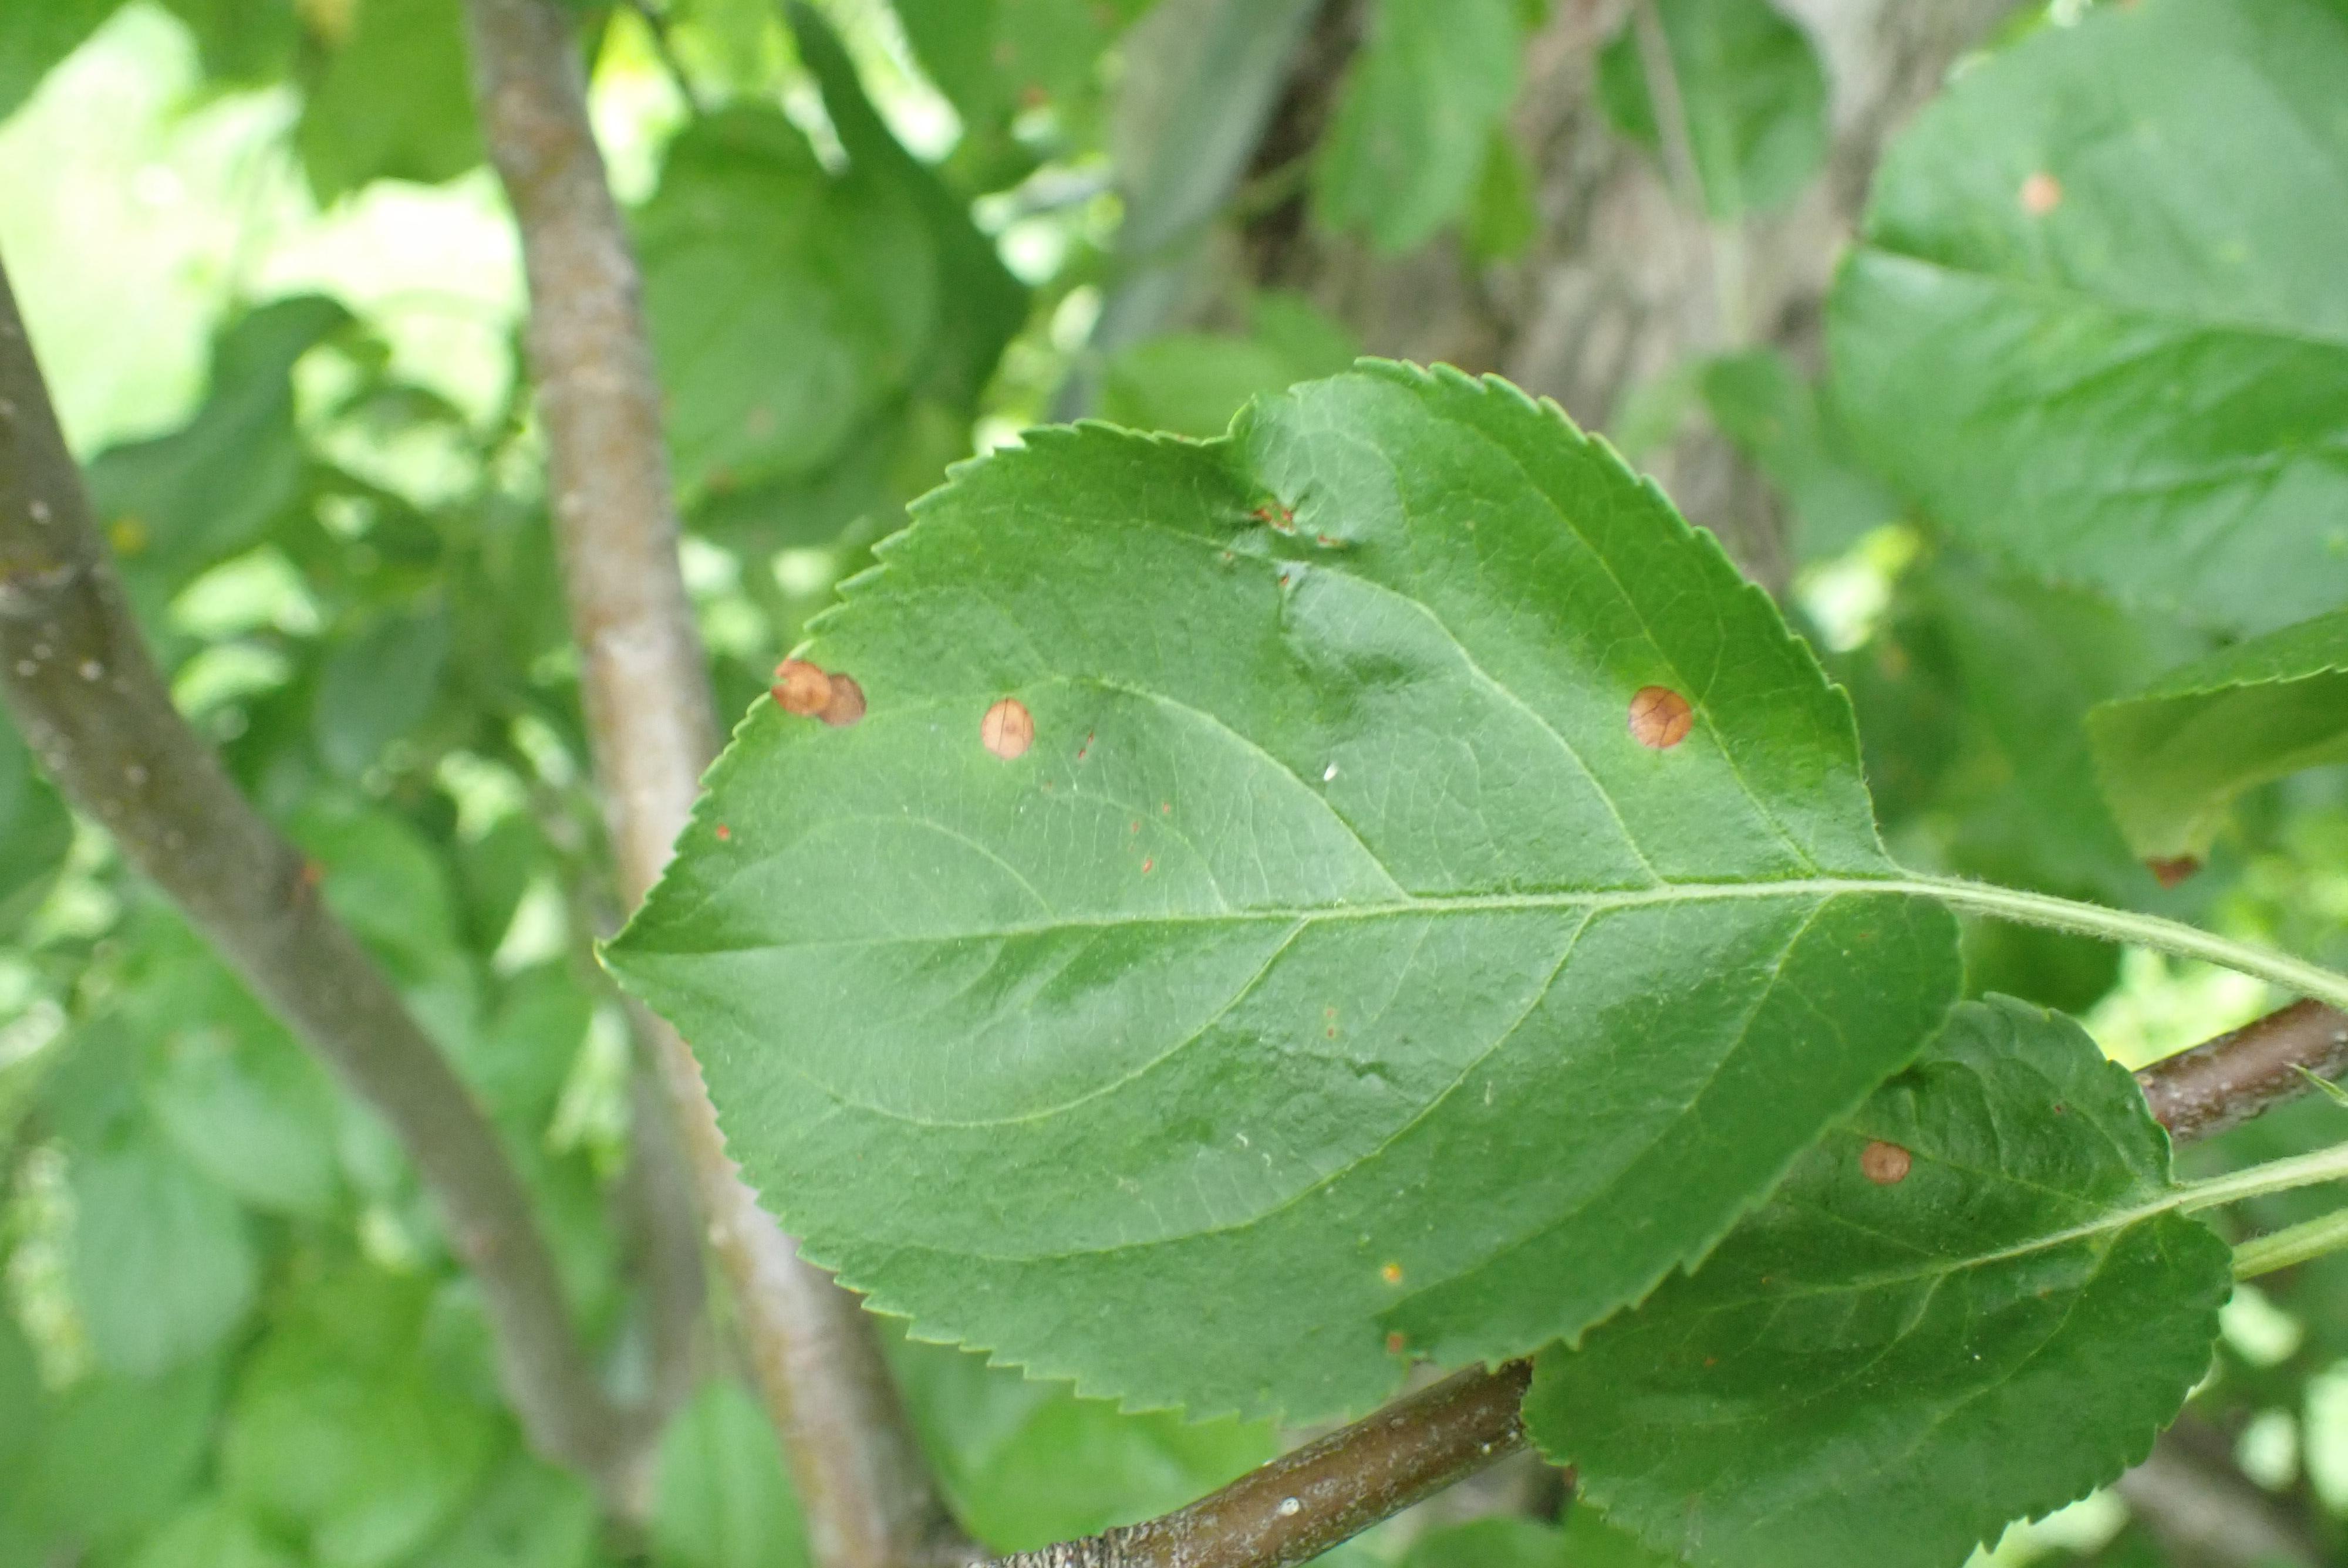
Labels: frog_eye_leaf_spot